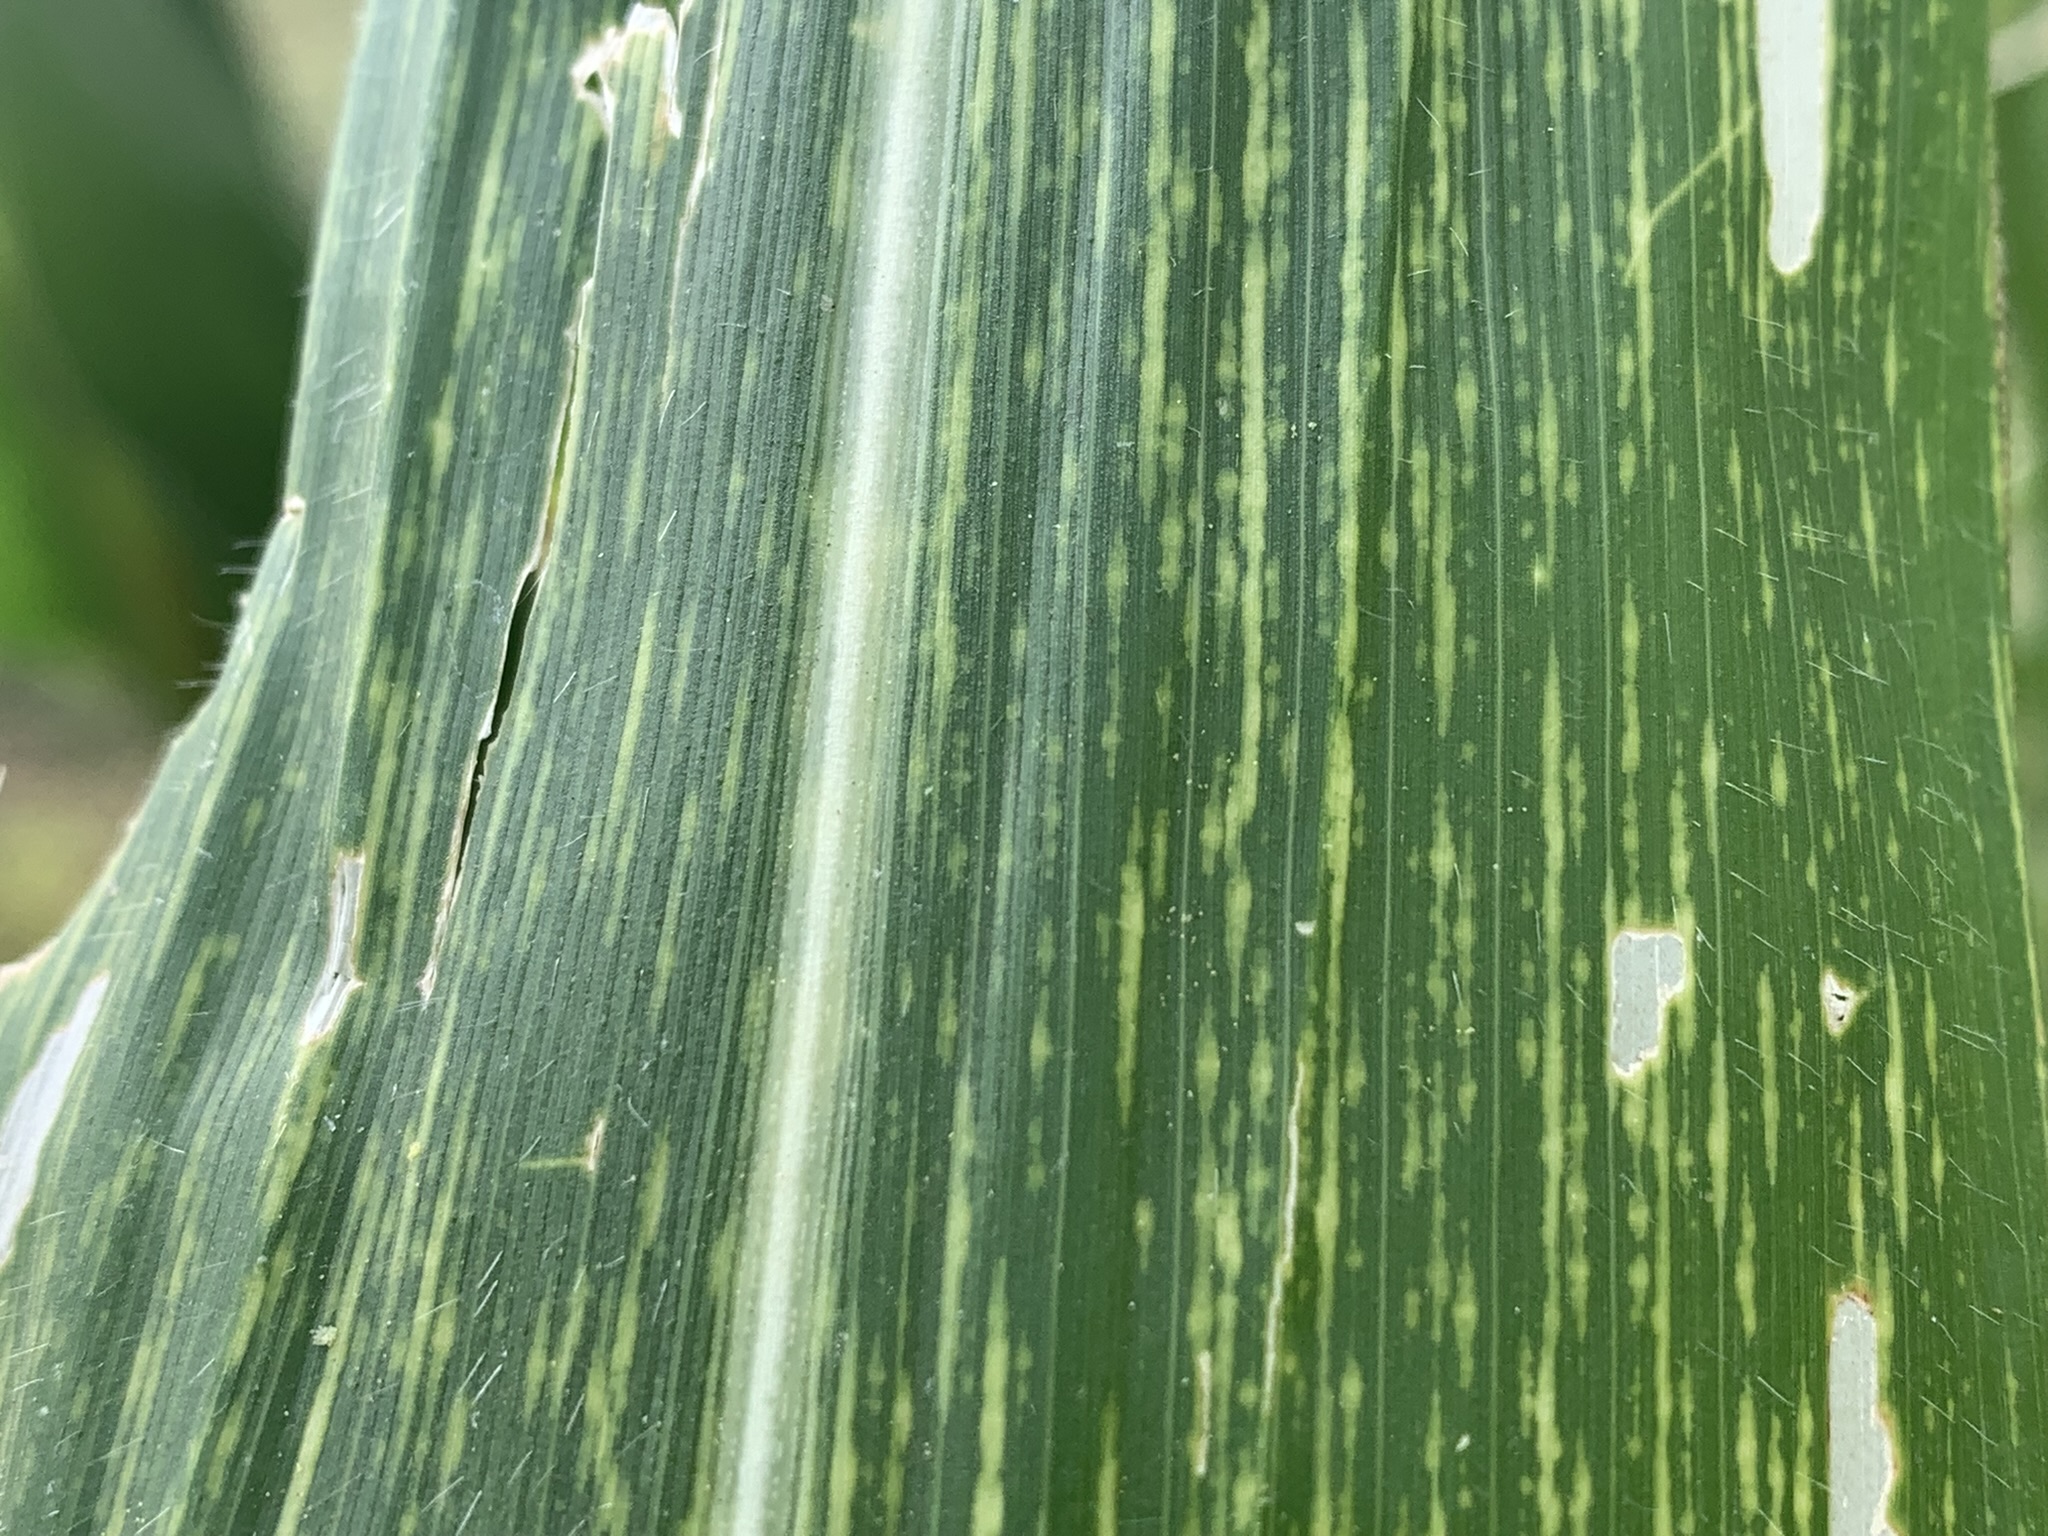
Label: MSV